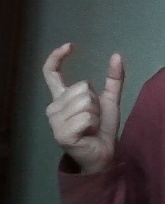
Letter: nun